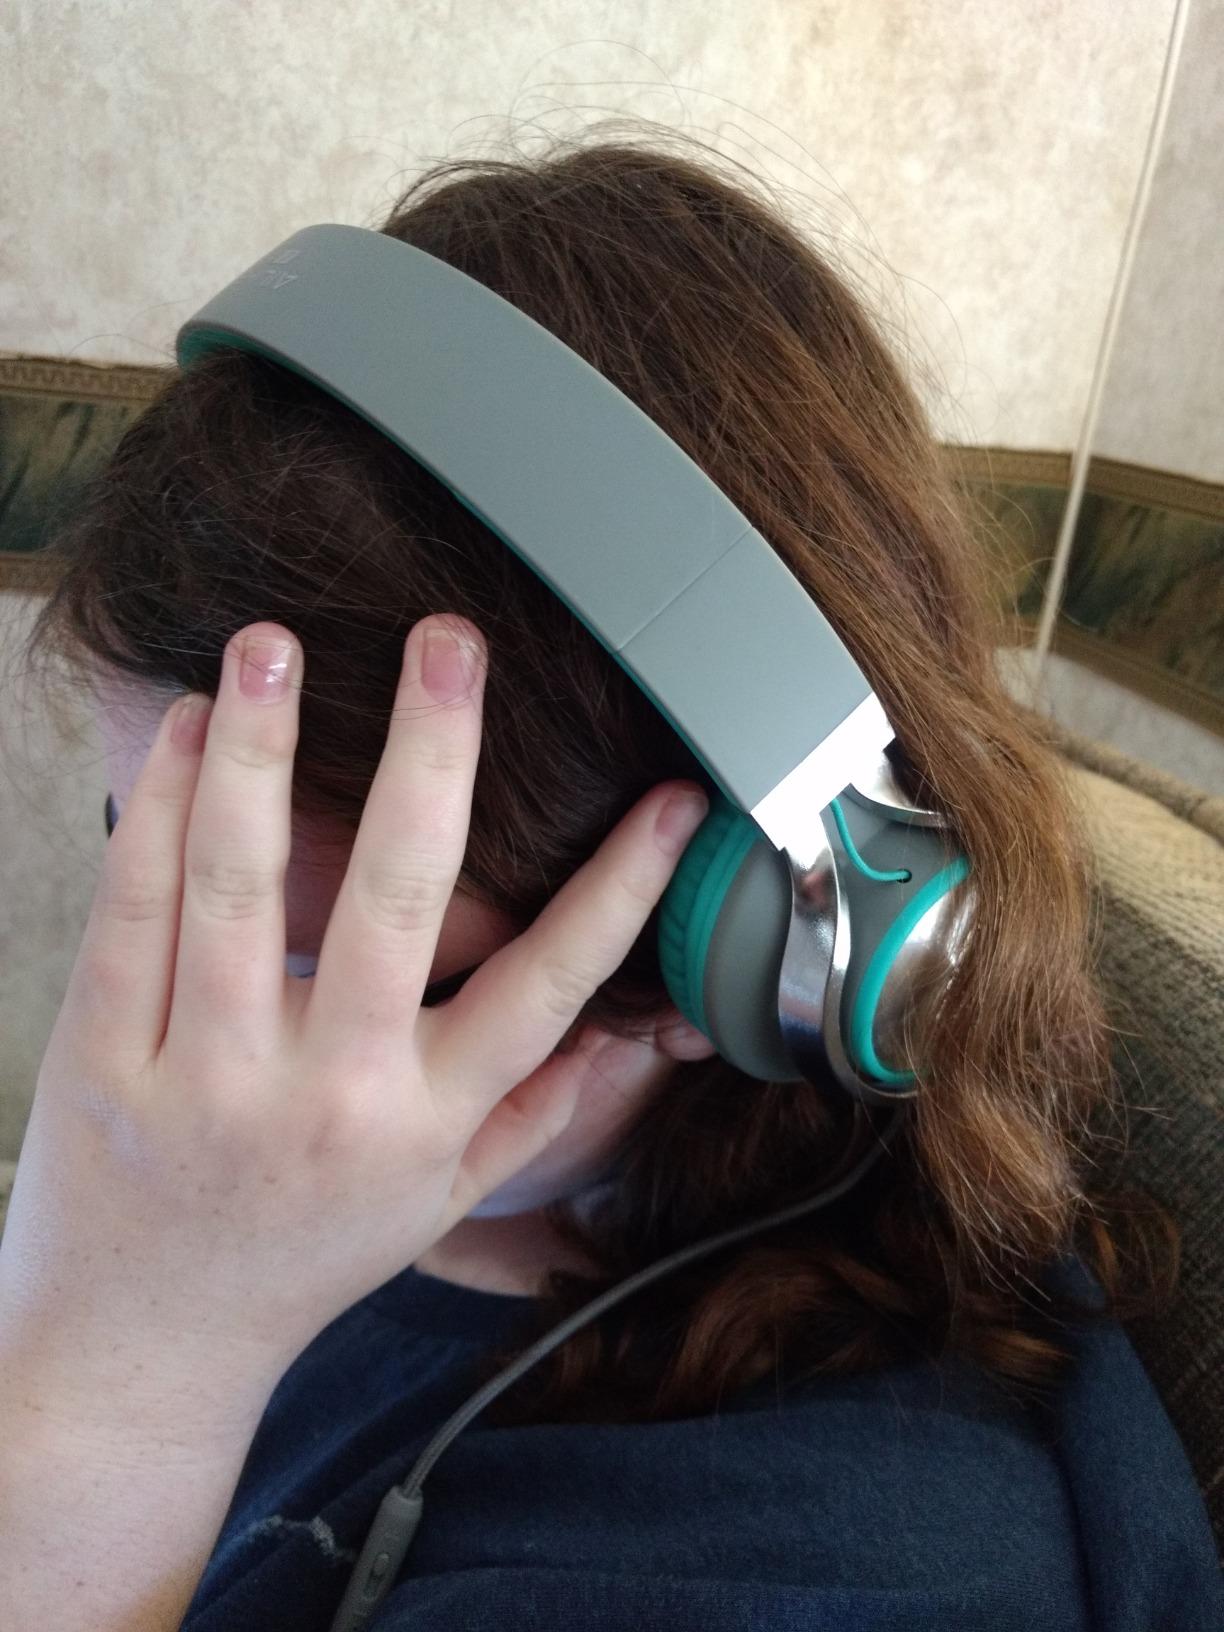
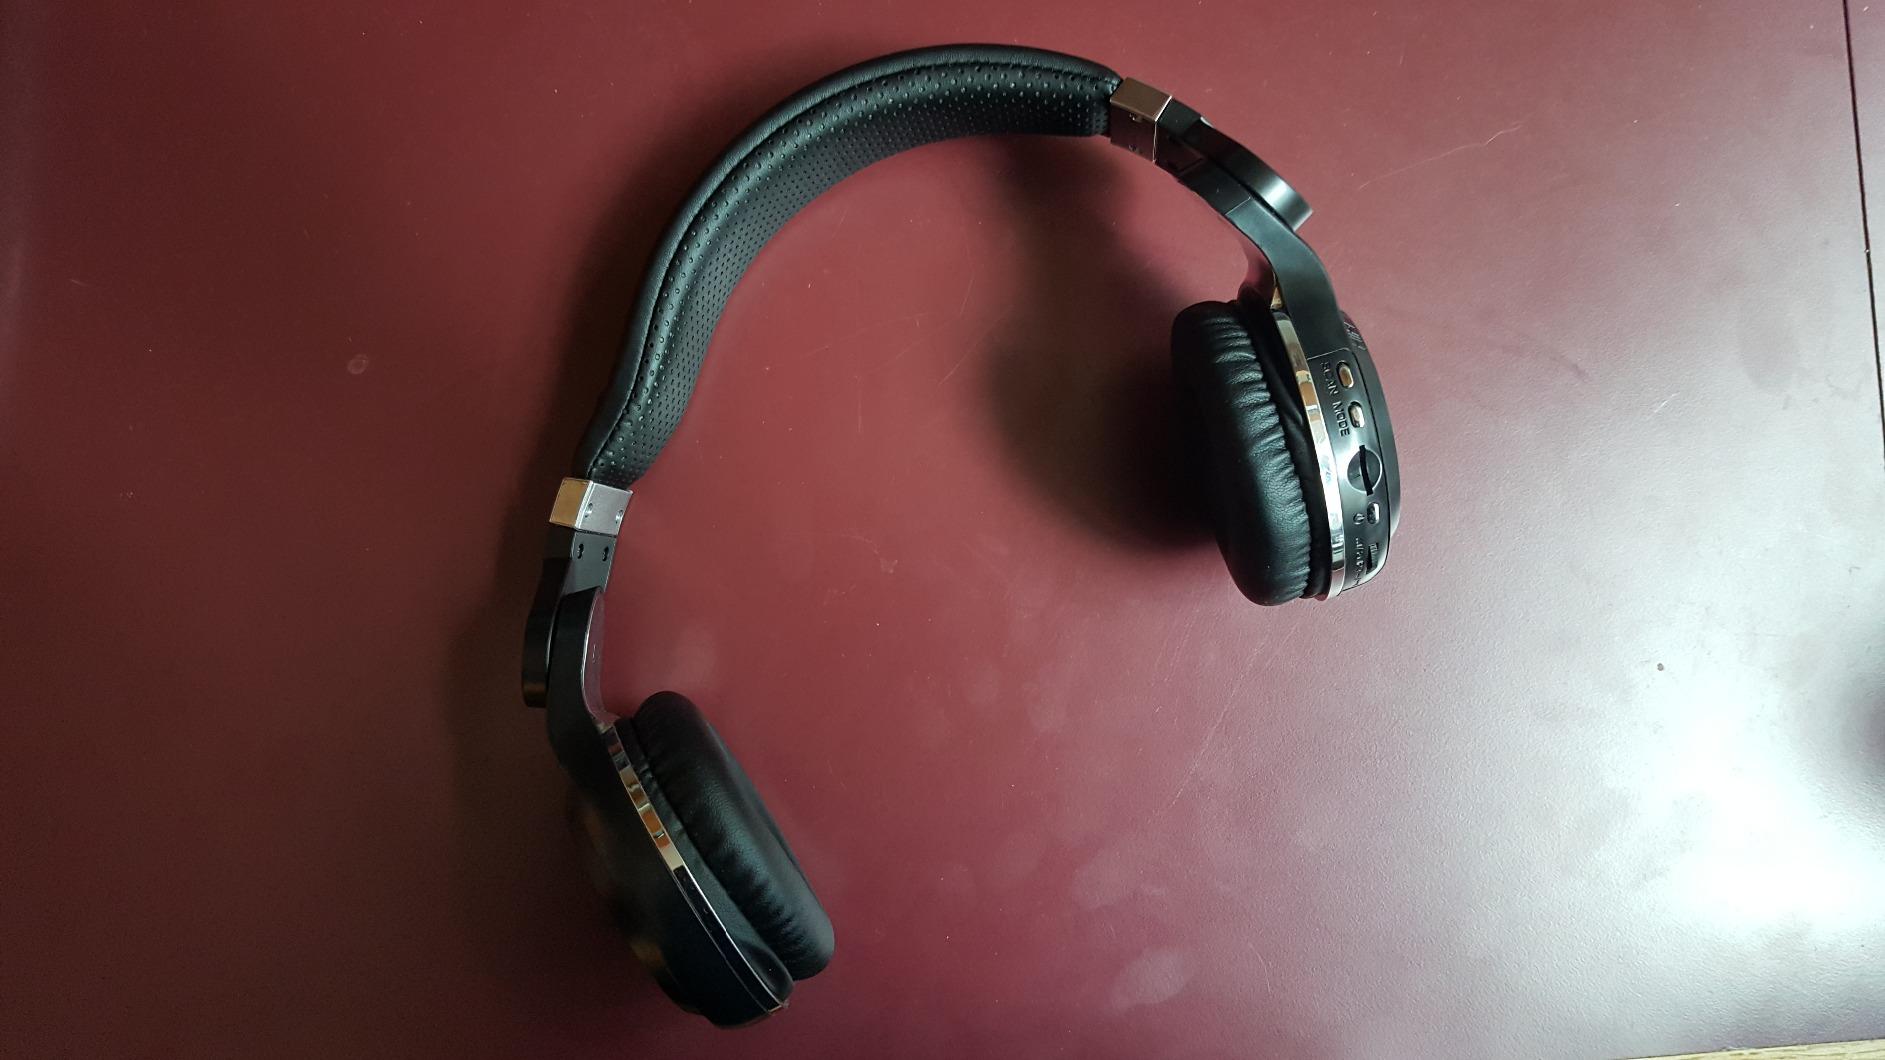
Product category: headphones
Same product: no